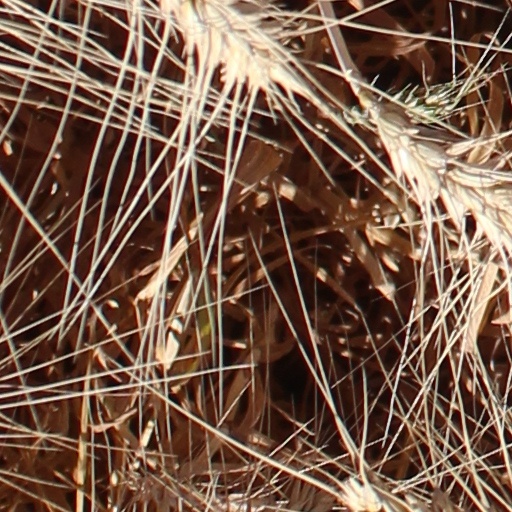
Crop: wheat